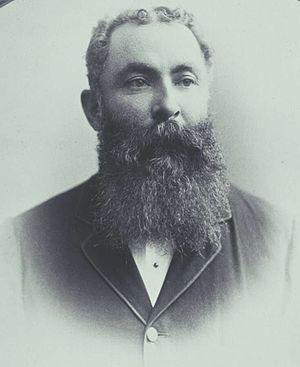
La convention fédérale australasienne est une série de trois conférences qui ont lieu de mars 1897 à mars 1898 à Adélaïde, Sydney et Melbourne.